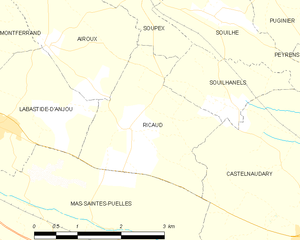
Carte des communes françaises: Ricaud